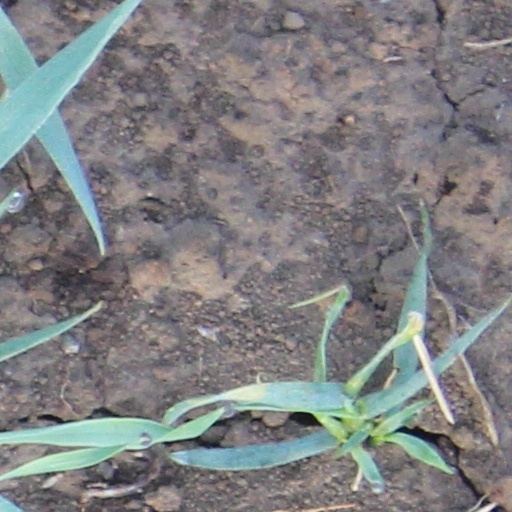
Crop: wheat